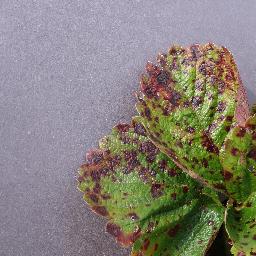
Label: Strawberry___Leaf_scorch